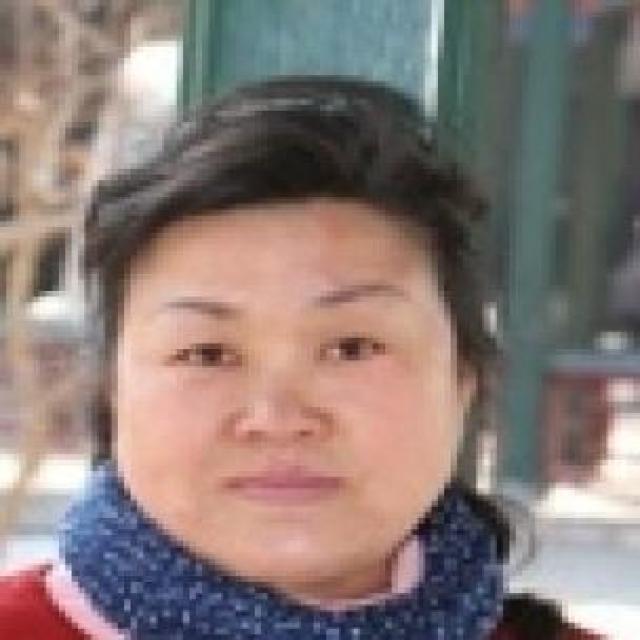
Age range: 45-64